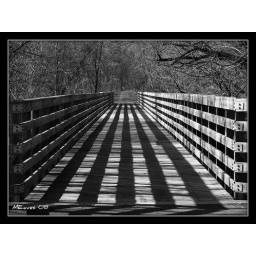
Shadows show the way on a wooden bridge along a bike trail in southern Illinois .